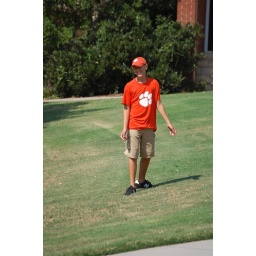
Playing ball in the green